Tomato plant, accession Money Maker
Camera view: horizontal (90 deg, fisheye); turntable rotation: 330 degrees
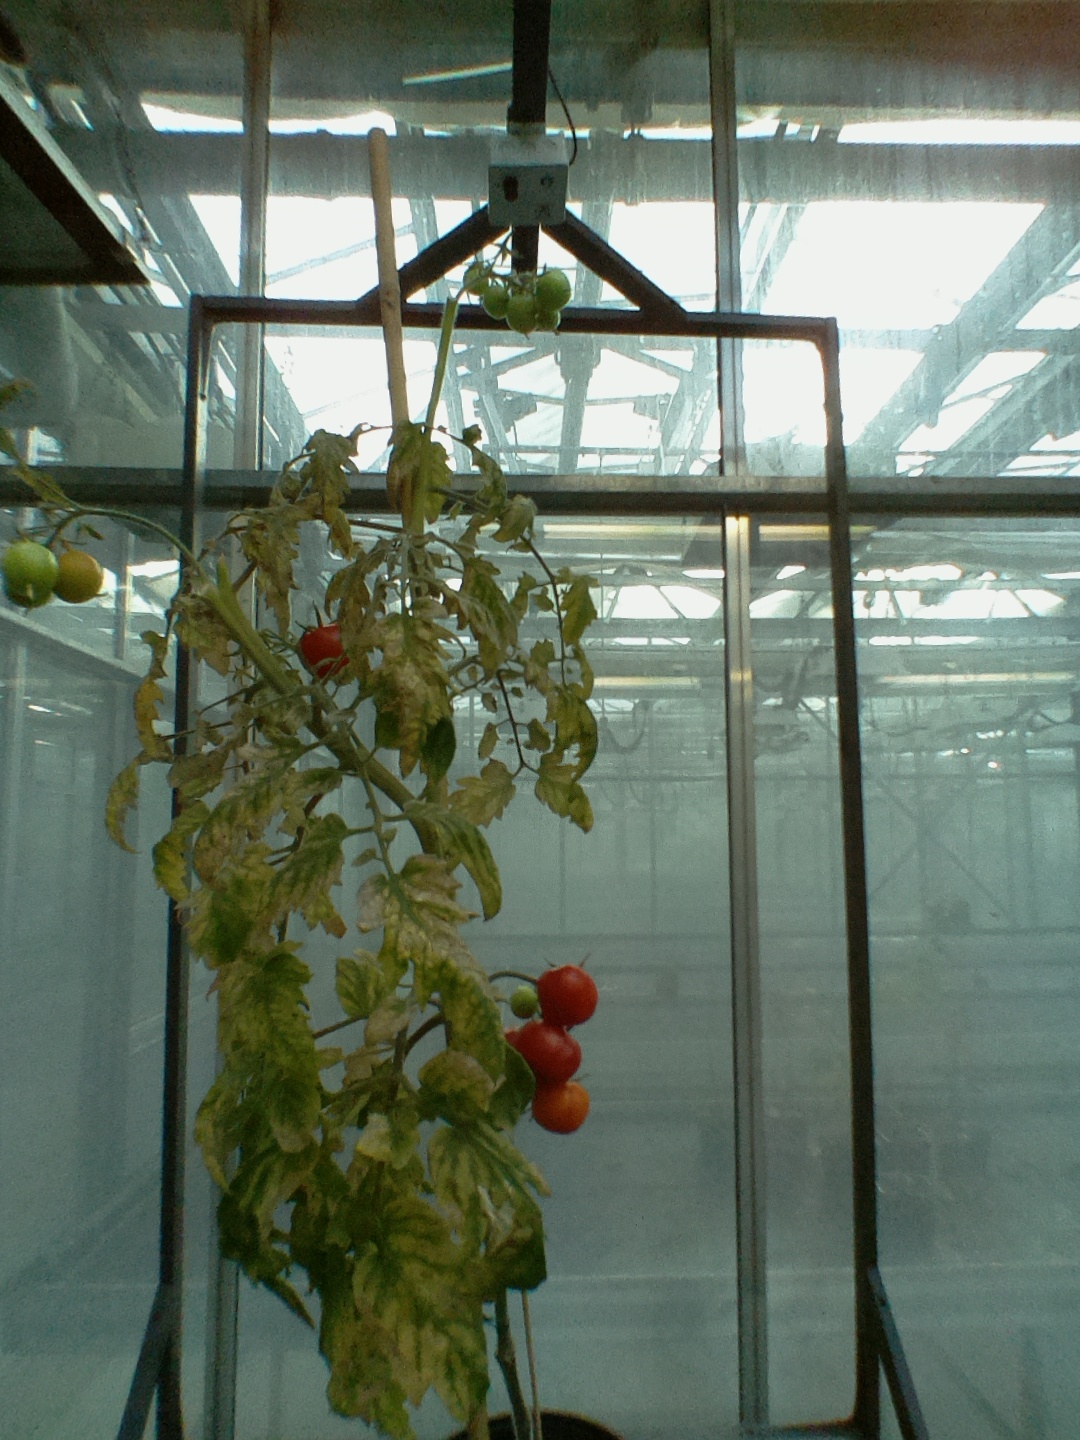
BBCH growth stage 86: 60%-70% of fruits show typical fully ripe color